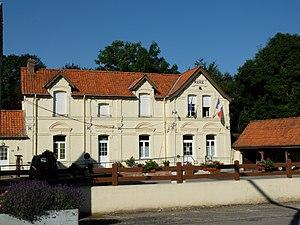
Vue de la mairie de Beaumerie-Saint-Martin.
Beaumerie-Saint-Martin est une commune française située dans le département du Pas-de-Calais en région Hauts-de-France.